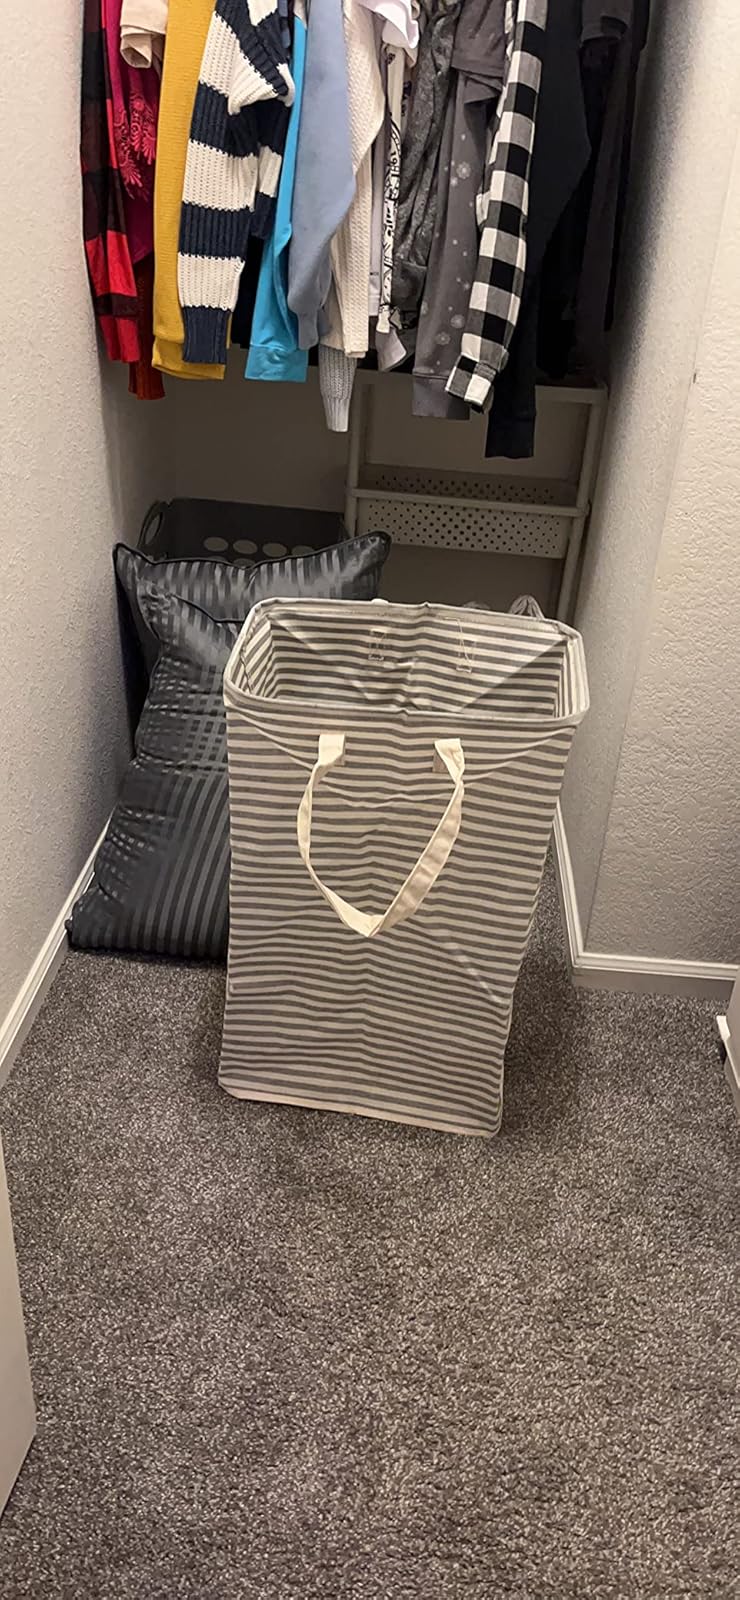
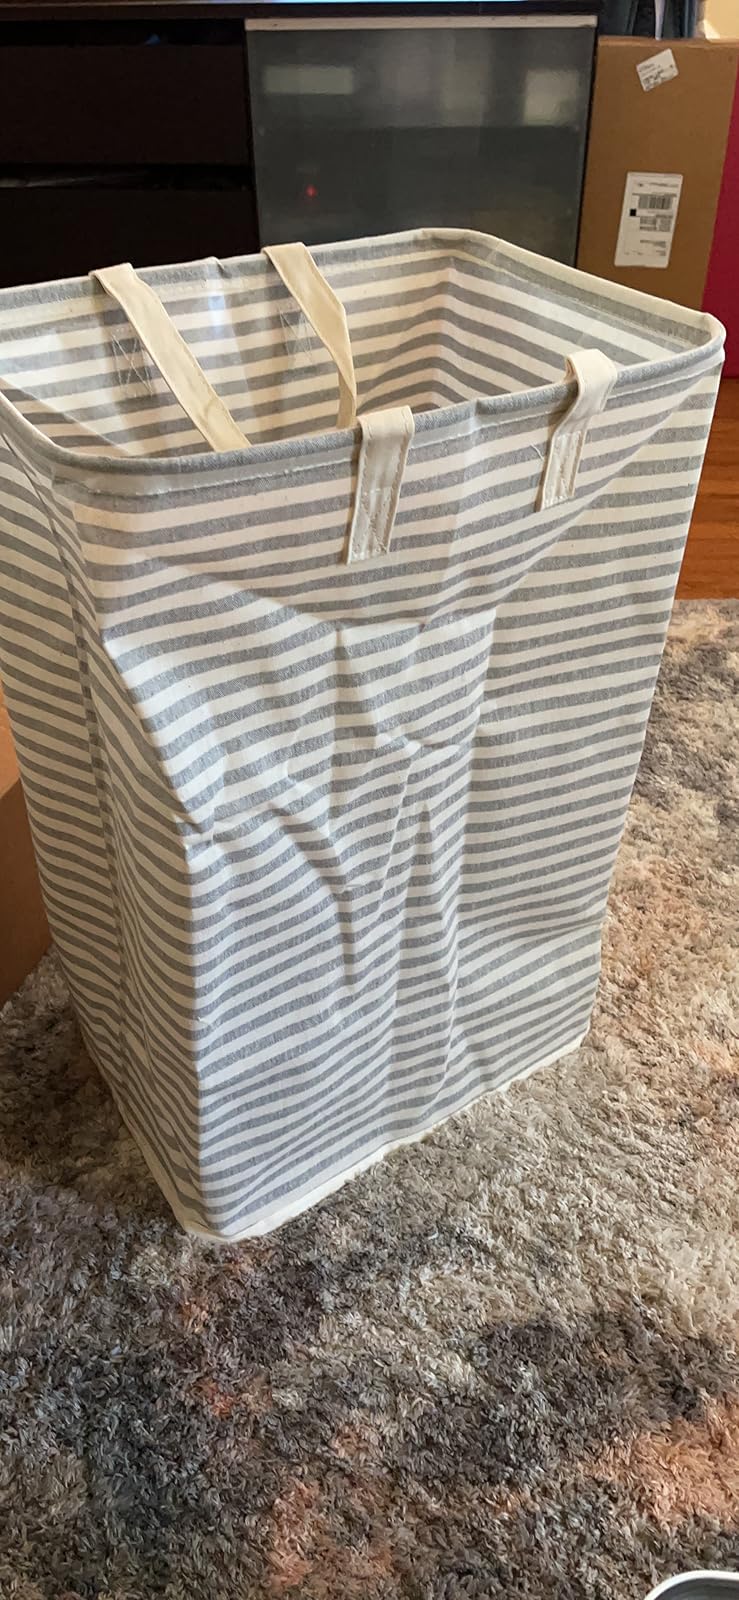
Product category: items_hamper
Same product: yes